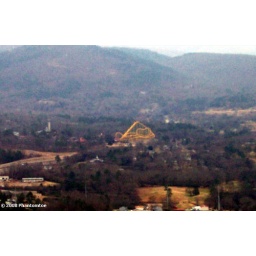
Somelandscapes taken from up on the mountain tower in Hot springs arkansas.